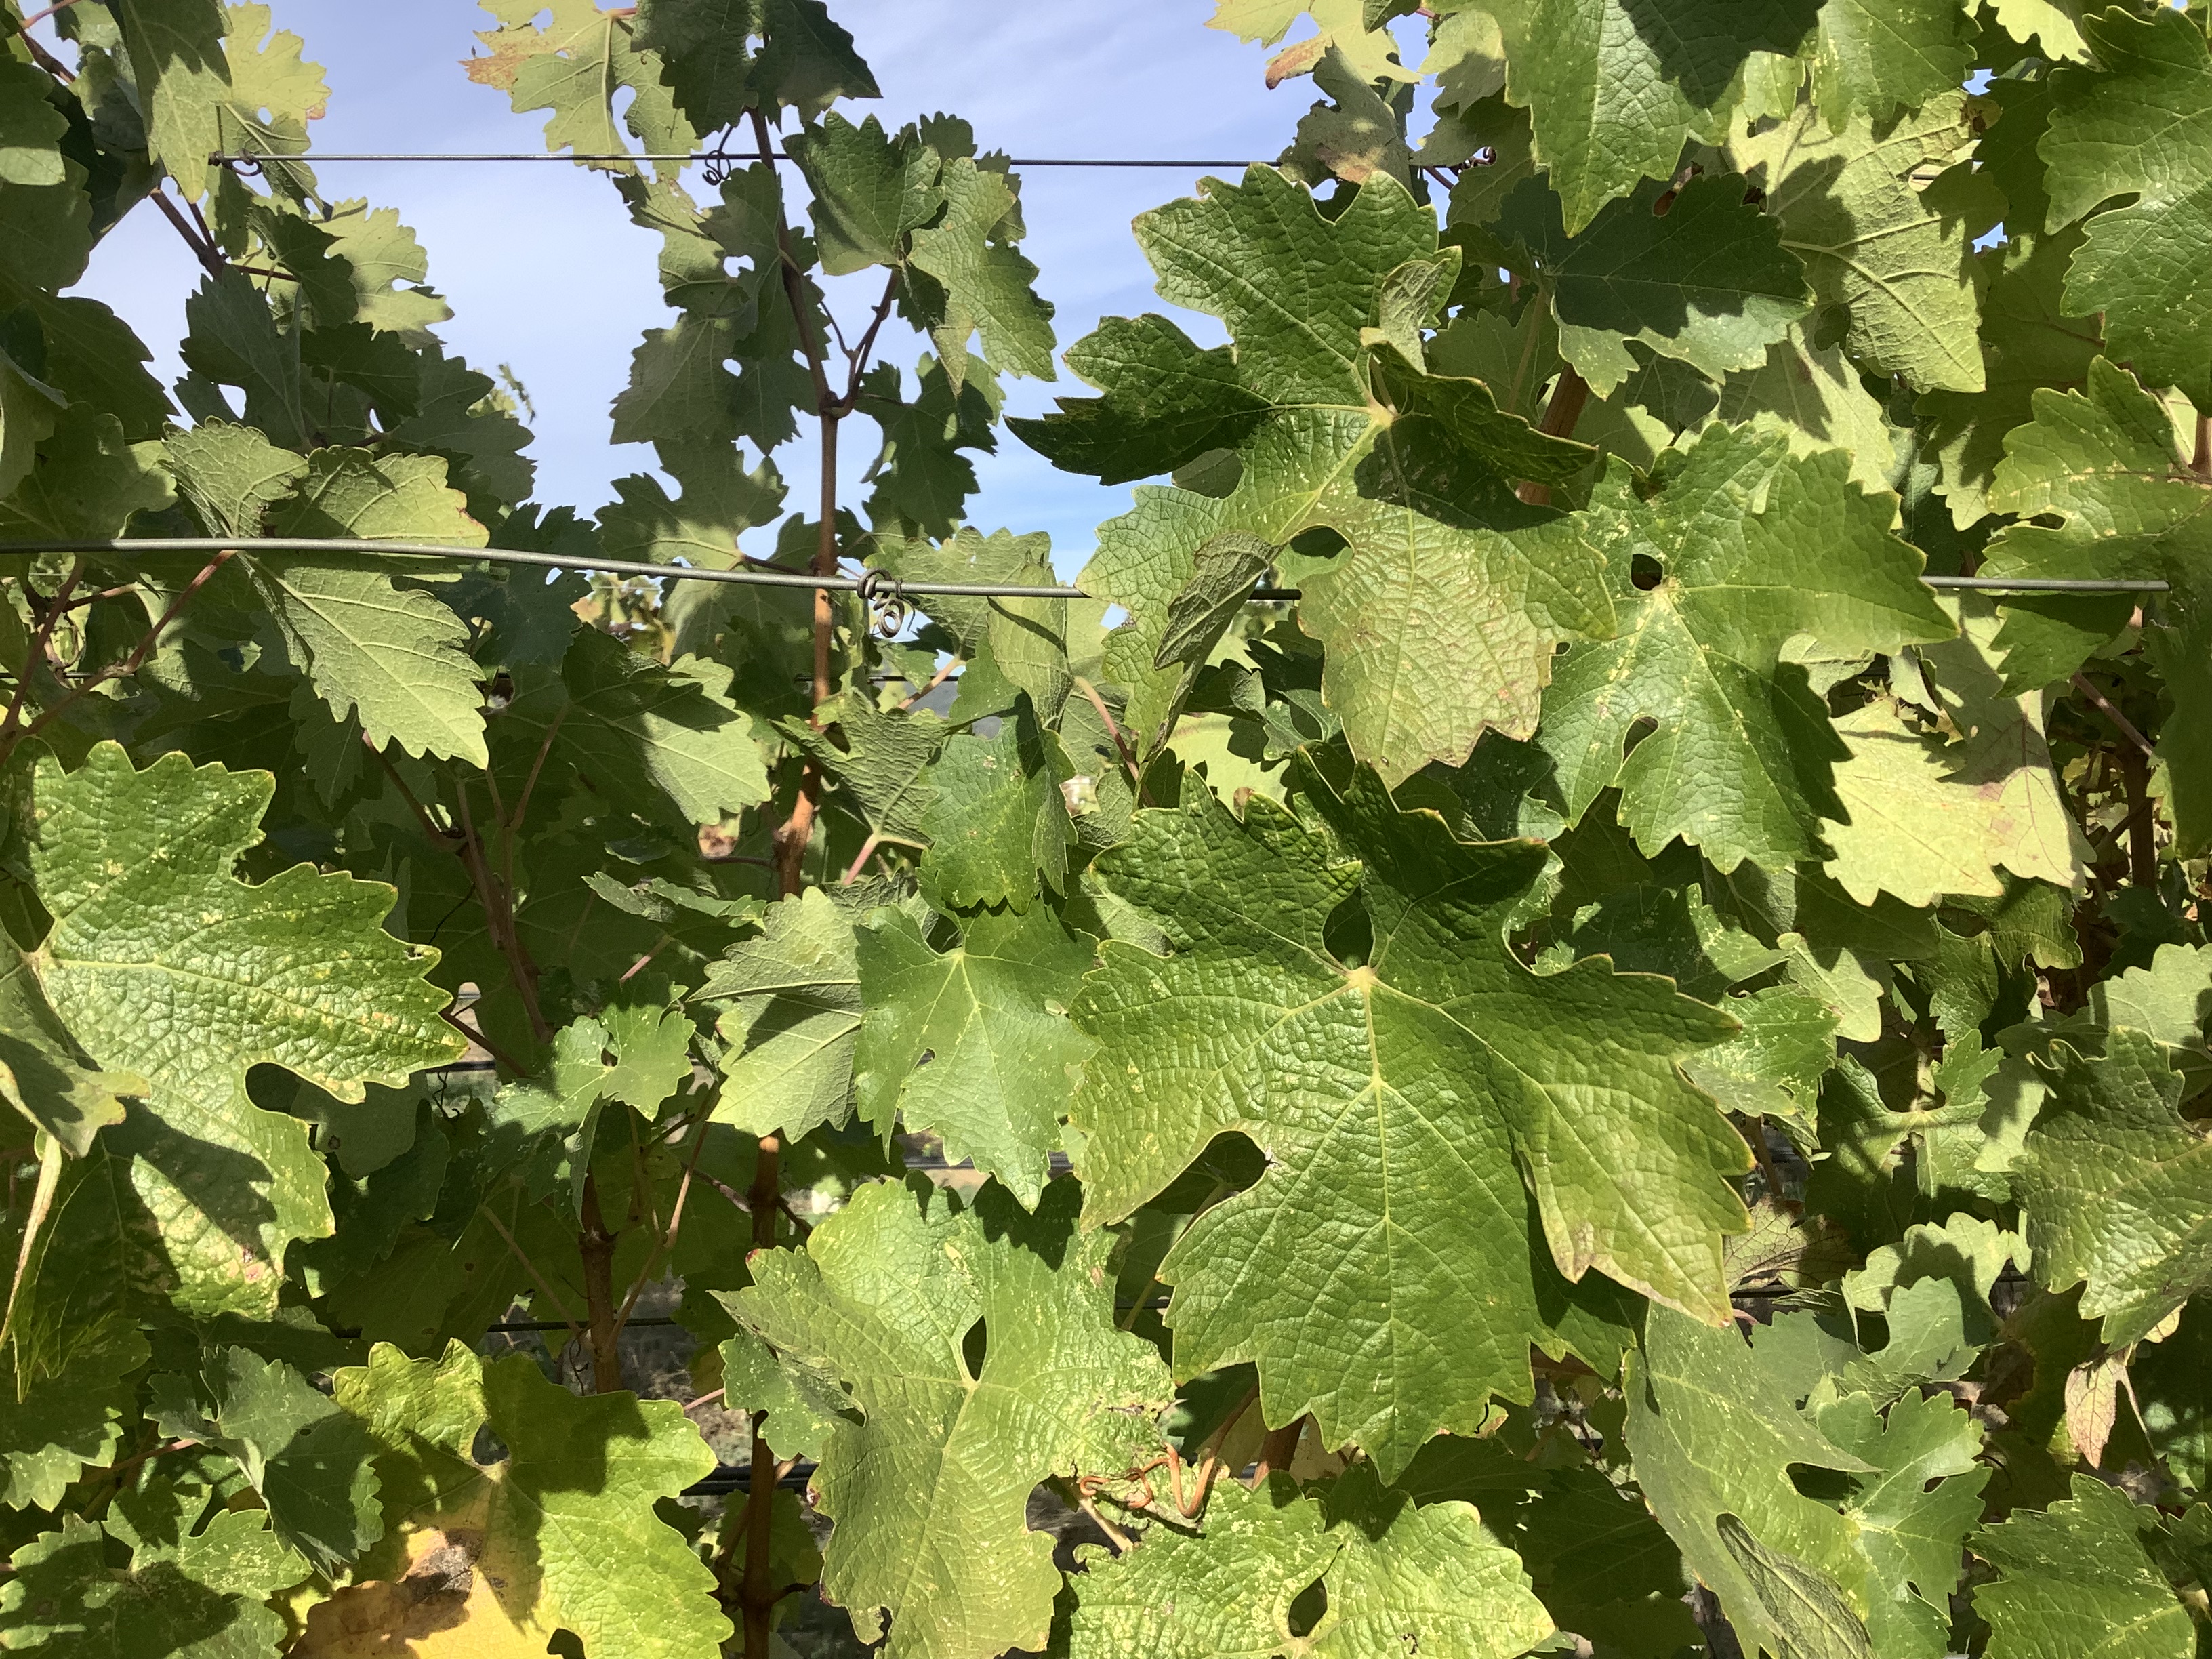
Label: No Virus